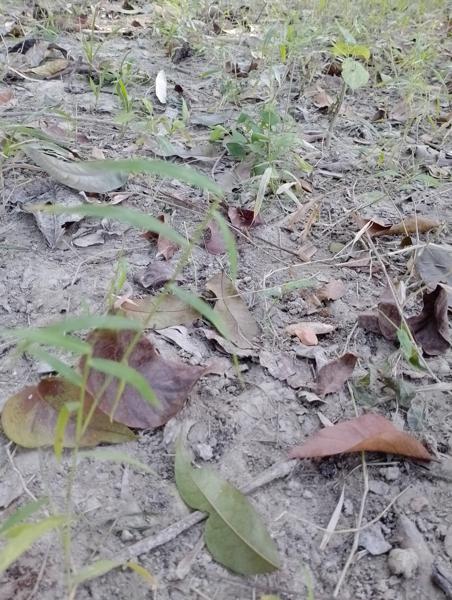
Weed species: Panicum repens